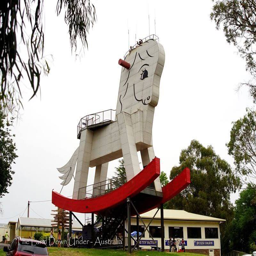
tourist attraction proudly looks over a city